Kawagoe, Saitama

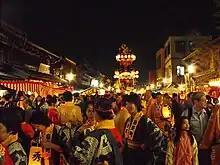
Kawagoe Festival

Kawagoe Festival is held every year on the third Saturday and Sunday of October. In 2016, it was designated as an "Intangible cultural heritage".